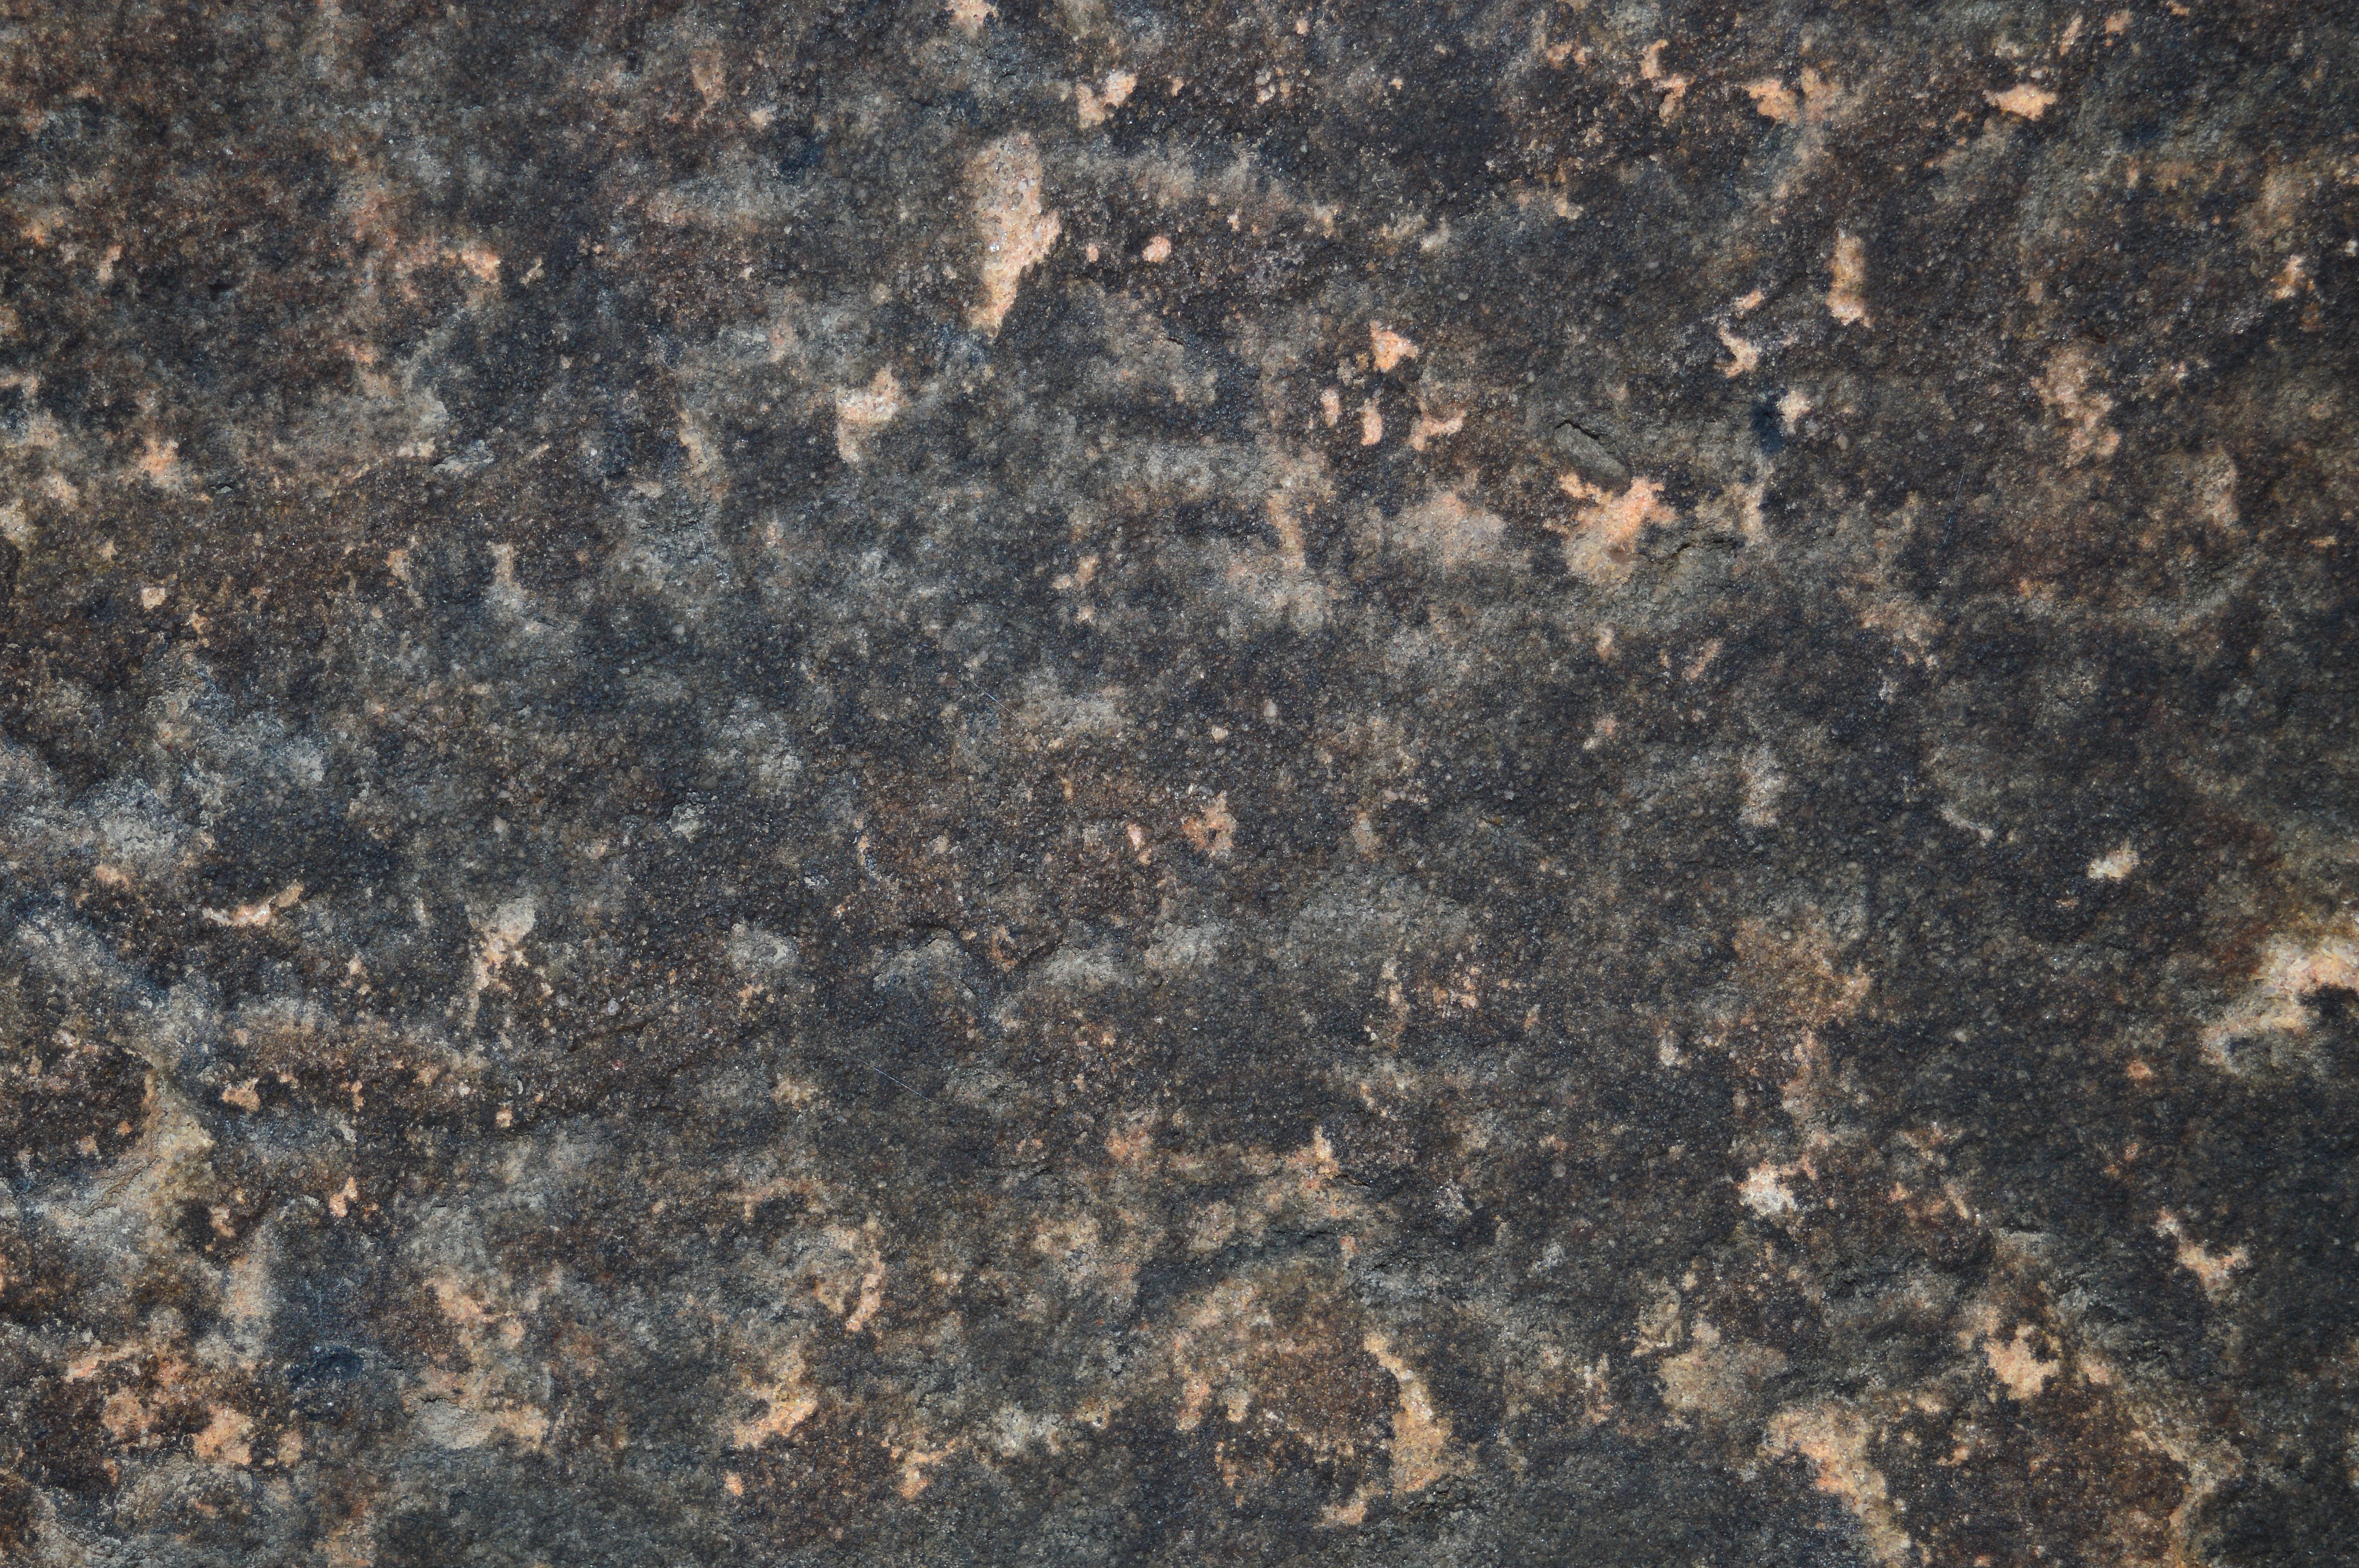
stone, wall, brown, soil, granite, rock